INAVA

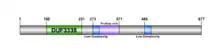
C1of106 protein (isoform 1)

Isoform 1, diagramed below, contains a DUF3338 domain, two low complexity regions and a proline rich region. The protein is arginine and proline rich, and has a lower than average amount of asparagine and hydrophobic amino acids, specifically phenylalanine and isoleucine. The isoelectric point is 9.58, and the molecular weight of the unmodified protein is 72.9 kdal. The protein is not predicted to have an N-terminal signal peptide, but there are predicted nuclear localization signals (NLS) and a leucine rich nuclear export signal.